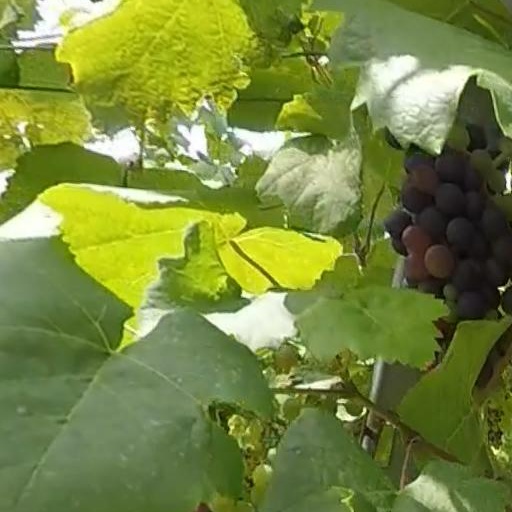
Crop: grape